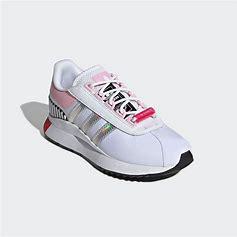
Brand: Adidas
Model: SL Andridge